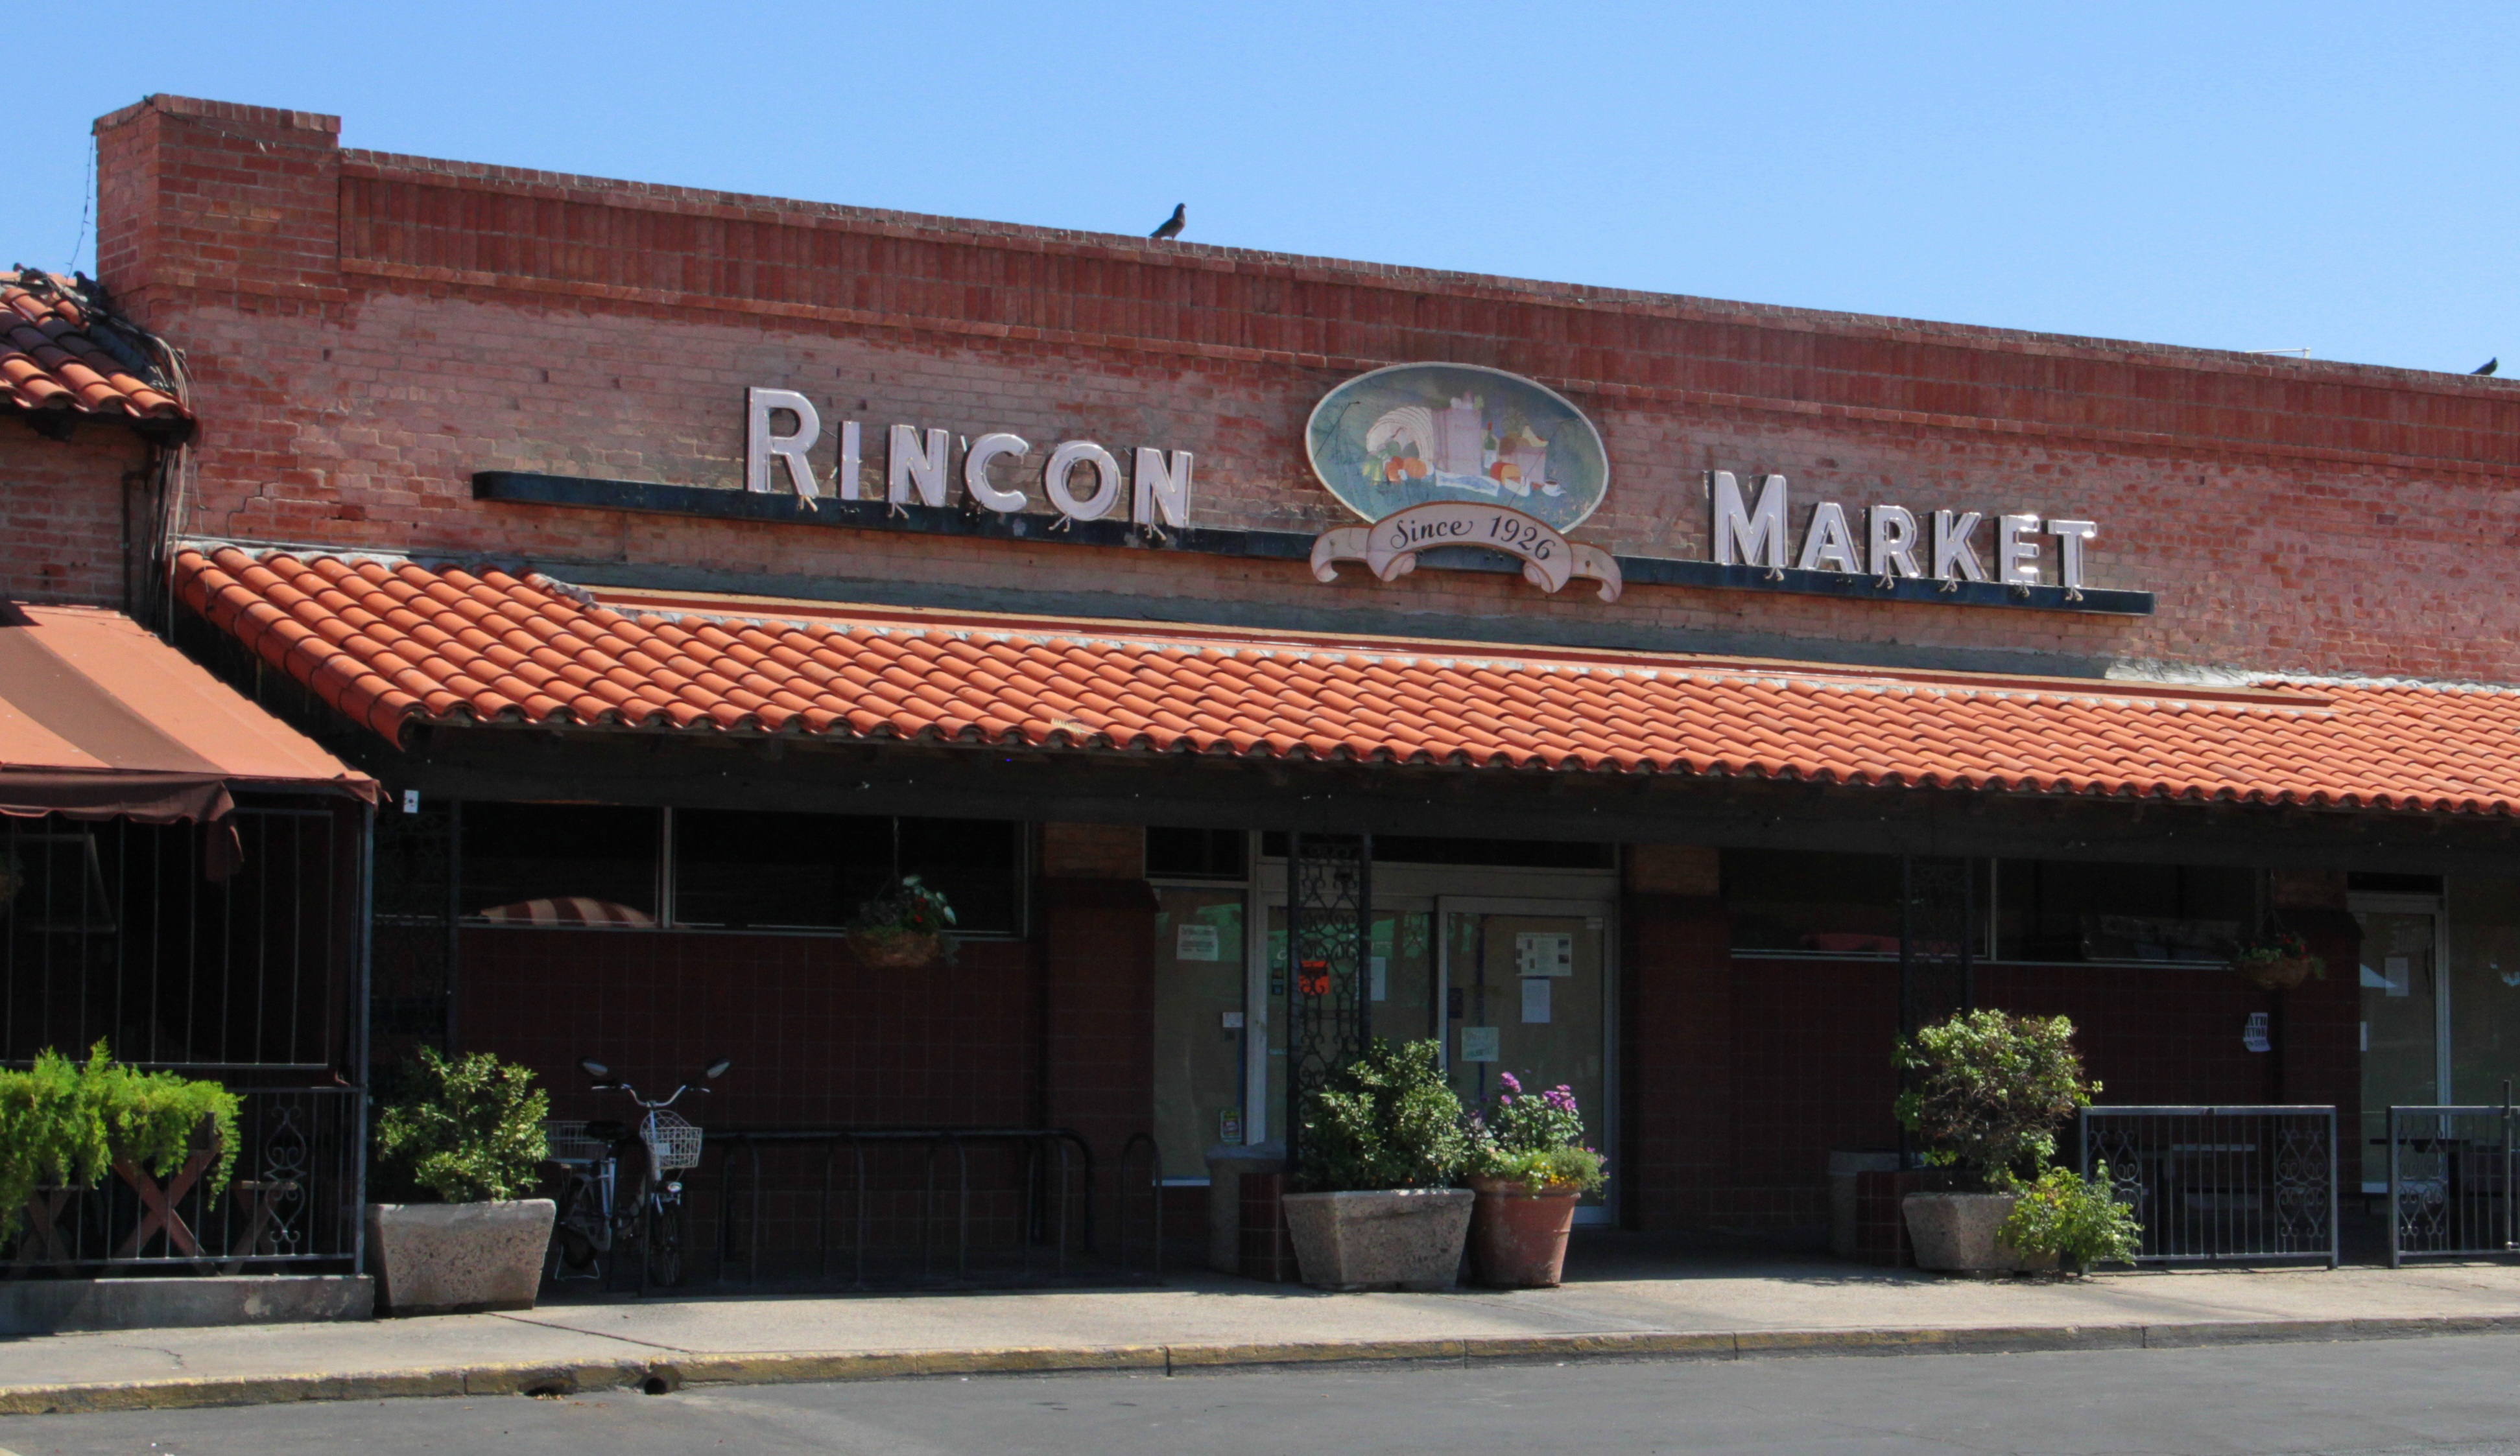
town, building, restaurant, downtown, facade, property, market, tucson, real estate, tucson markets, rincon market, 6th street market, local grocery, tucson market